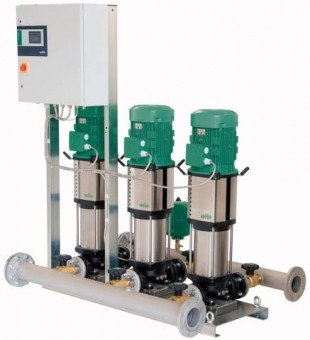
Wilo Mehrpumpenanlage Comfort CO-5 Helix V 1003/K/CC,DN100/DN100,1.1kW
Kompakt-Druckerhoehungsanlage gemaesz DIN 1988 und DIN EN 806, fuer den unmittelbaren oder mittelbaren Anschluss. Bestehend aus normalsaugenden, parallel geschalteten, vertikalen Edelstahl Hochdruckkreiselpumpen in Trockenlaeuferausfuehrung. Anschlussfertig mit Edelstahlverrohrung auf Grundrahmen montiert, inkl. Steuer-/ Regelgeraet mit allen erforderlichen Mess-und Stelleinrichtungen. Zur vollautomatischen Wasserversorgung und Druckerhoehung in Wohn-, Buero- und Verwaltungsgebaeuden, Hotels, Krankenhaeusern, Kaufhaeusern sowie in Industriesystemen. Zur Foerderung von Trinkwasser, Brauchwasser, Kuehlwasser, Loeschwasser (auszer fuer Feuerloeschanlagen gemaesz DIN14462 und mit Genehmigung der oertlichen Brandschutzbehoerden) oder anderen Gebrauchswaessern, die die verwendeten Werkstoffe weder chemisch noch mechanisch angreifen und keine abrasiven oder langfaserigen Bestandteile enthalten. Besonderheiten/ Produktvorteile Robustes System entsprechend aller Anforderungen der DIN 1988 (EN 806) WRAS/ KTW/ ACS-Zulassung der Pumpen fuer alle medienberuehrten Teile (EPDM Version) Hocheffiziente Pumpenhydraulik der Baureihe Helix V in Verbindung mit IE2 IEC-Normmotoren, einschlieszlich 7,5 kW und groeszer IE3-Normmotor (optional fuer kleinere Motorleistung) Drehrichtungsunabhaengige Gleitringdichtung der Pumpen in Kartuschenausfuehrung fuer einfache Wartung Flexibles Laternen-Design ermoeglicht direkten Zugang zur Gleitringdichtung Ausbaukupplung zum Austausch der Gleitringdichtung ohne Ausbau des Motors (ab 7,5 kW) Druckverlustoptimierte Hydraulik der Gesamtanlage Medienberuehrte Teile sind korrosionsfest Comfort Steuer-/ Regelgeraet CC, mit erweiterten Funktionen, speicherprogrammierbarer Mikrocomputersteuerung und grafikfaehigem Touch-Display Werkseitige Pruefung und Voreinstellung auf optimalen Arbeitsbereich (incl. Abnahmepruefzeugnis in Anlehnung an EN10204 - 3.1) Ausstattung/ Funktion Edelstahl Hochdruckkreiselpumpen der Baureihe Helix V Grundrahmen aus elektrolytisch verzinktem Stahl mit hoehenverstellbaren Schwingungsdaempfern zur Koerperschallisolierung Absperrarmatur auf Saug- und Druckseite jeder Pumpe Rueckflussverhinderer auf der Druckseite jeder Pumpe Membrandruckbehaelter 8 l, PN16 inkl. Durchflussarmatur nach DIN 4807, Druckseite Drucksensor (4-20 mA), Druckseite Manometer, Druckseite Automatische Pumpensteuerung ueber vollelektronischen Comfort-Controller (CC) im Stahlblechgehaeuse RAL 7035 Struktur, Schutzart IP 54 bestehend aus interner Steuerspannungsversorgung, CPU, Analoge und digitale Ein- und Ausgangsmodule. Zulaessige Foerdermedien (andere Medien auf Anfrage) Kuehlwasser Loeschwasser (Nassleitung
Brand: WILO
Category: Hardware > Hardware Pumps > Home Appliance Pumps